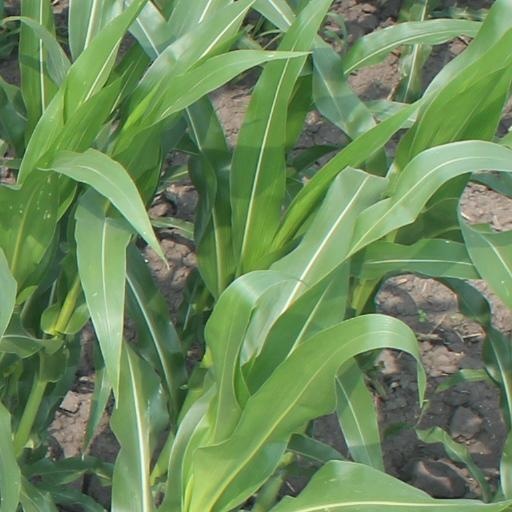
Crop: maize; corn